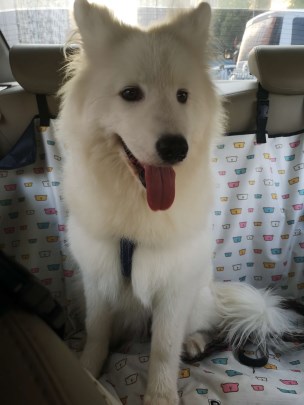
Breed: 2192-n000088-Samoyed